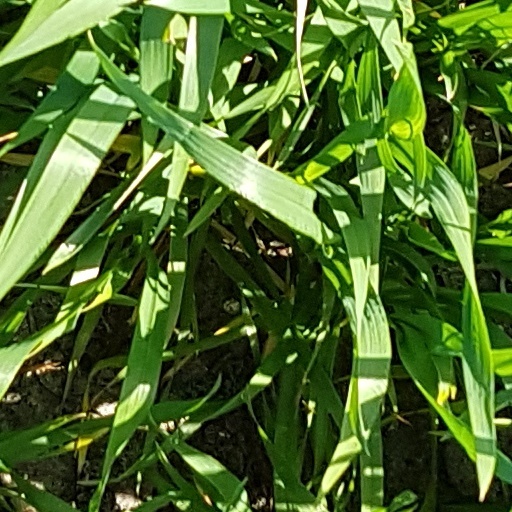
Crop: wheat